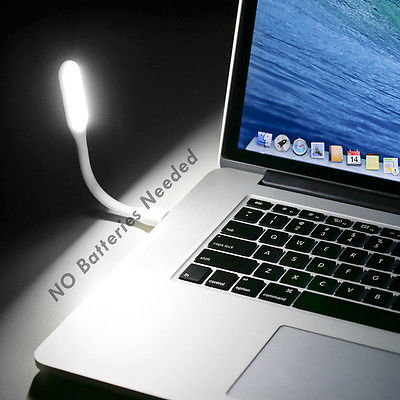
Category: lamp